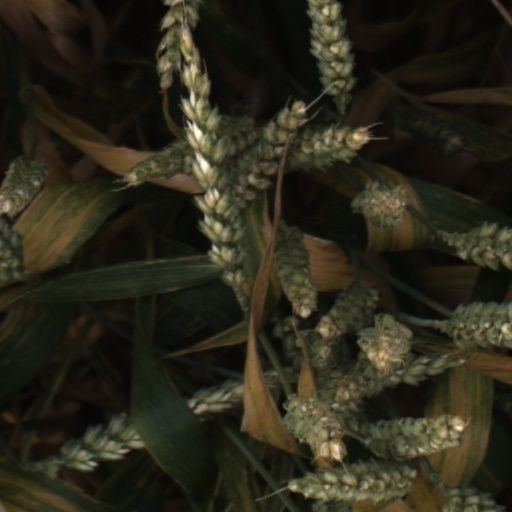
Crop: wheat